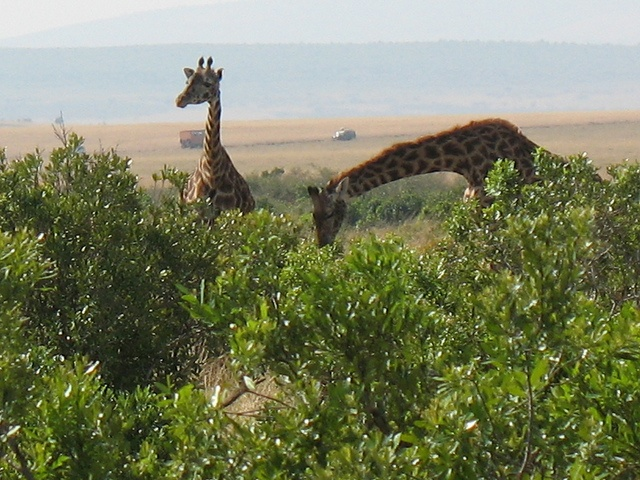
Two giraffes outside grazing the tops of trees.
Two giraffes who are grazing on some trees.
a giraffe standing next to one eating some leaves
The giraffes are standing and eating from the bushes.
Two giraffe grazing on tree leaves under a hazy sky.